Johan August Brinell

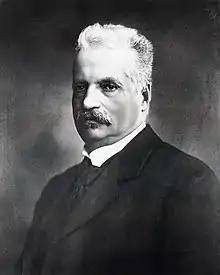
Brinell in 1920

August Brinell (10 October 1849 – 17 November 1925) was a Swedish metallurgical engineer.